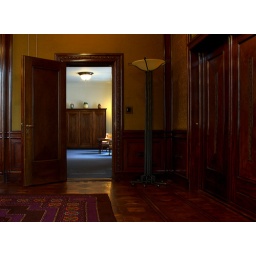
Insite monumental former office building &amp;quot;Nederlandsche Handels Maatschappij&amp;quot;, Vijzelstraat 32 Amsterdam. today in use by the city archive of Amsterdam.